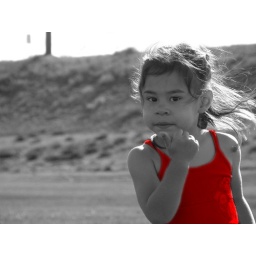
niece Elisabeth in Black and White photo and red shirt